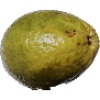
Label: guava